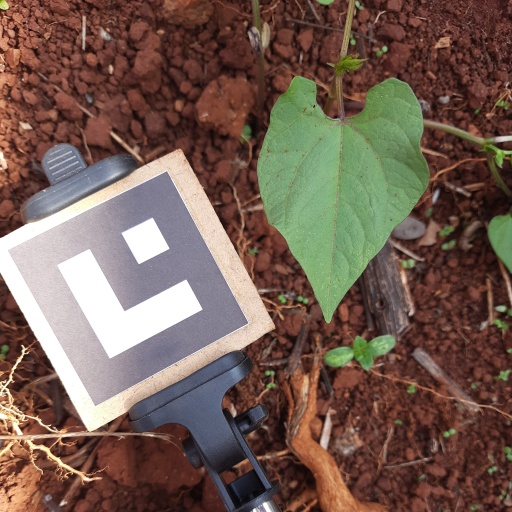
Observations: wavy surface, eating holes in the center, with soild dust, under shade